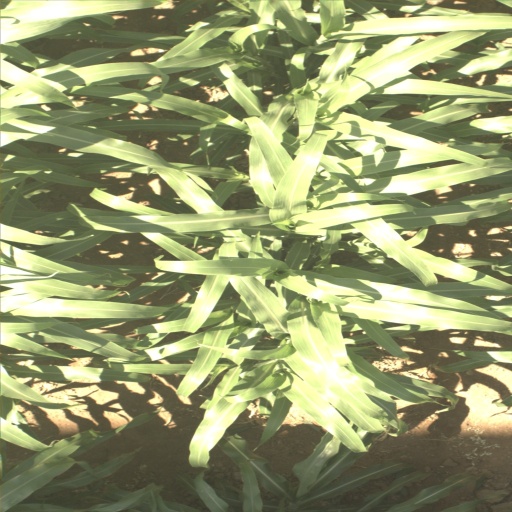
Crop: sorghum